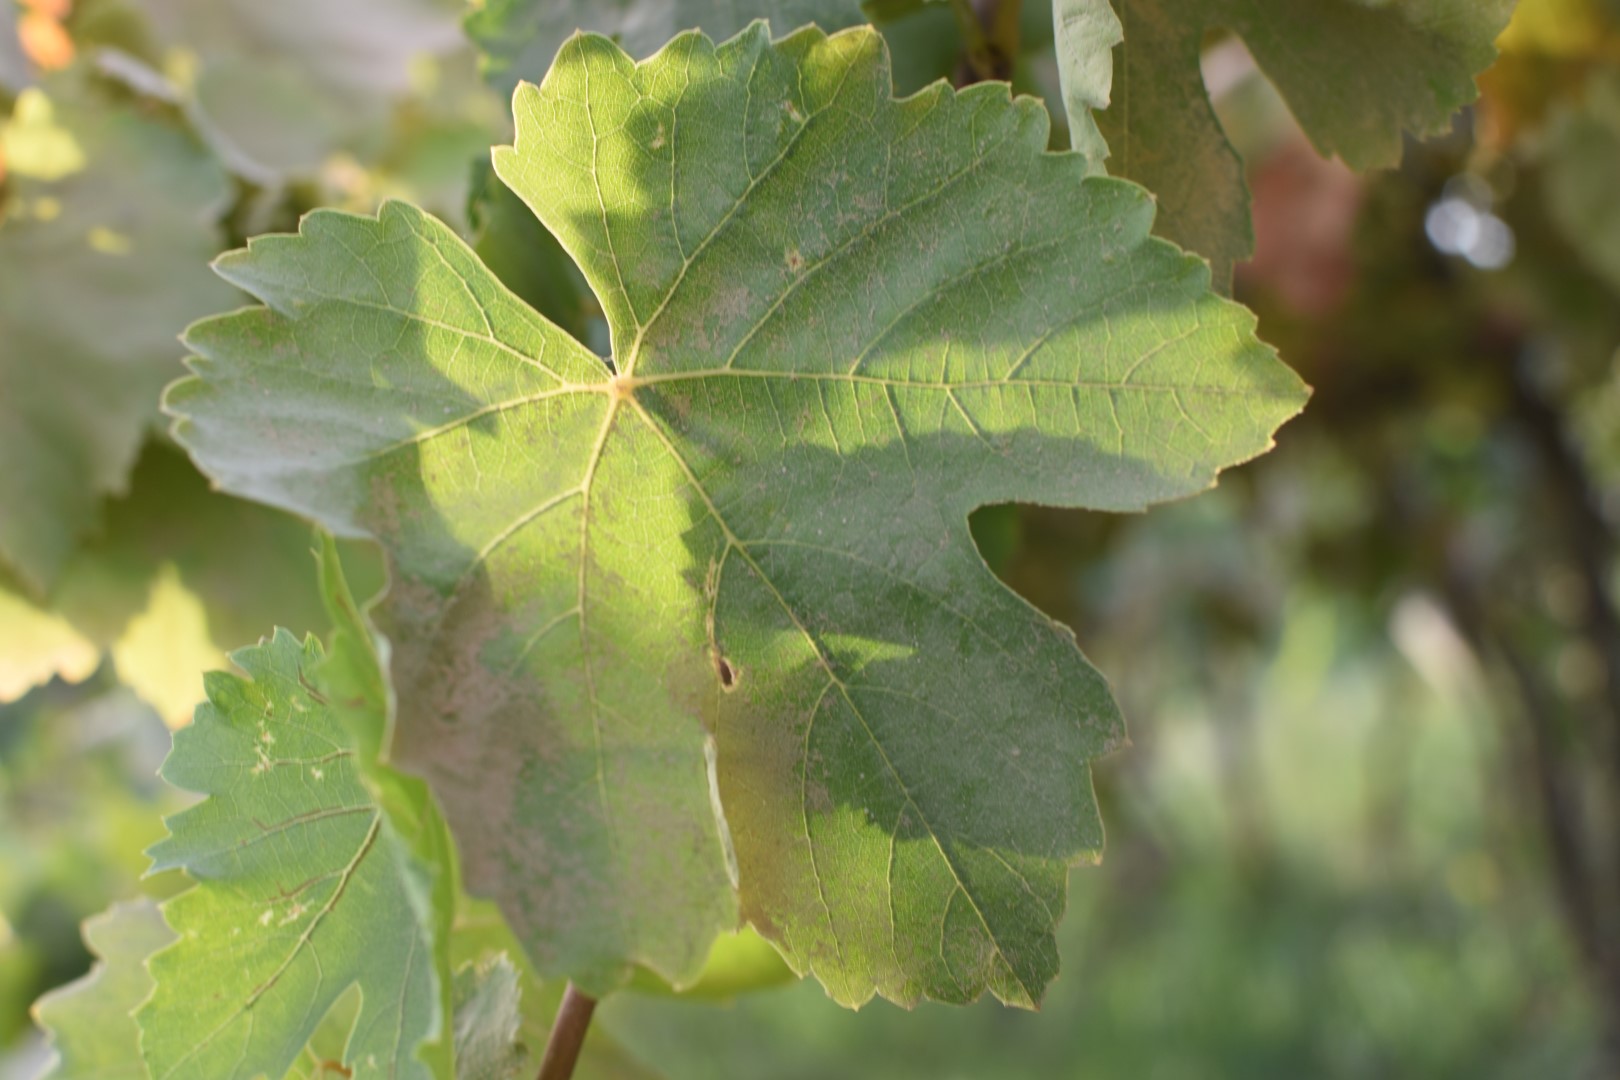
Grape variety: Thompson Seedless